Staszic Coal Mine

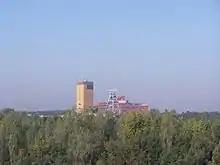
Staszic Coal Mine - Giszowiec

The Staszic coal mine is a large mine in the south of Poland in Katowice, Silesian Voivodeship, 260 km south-west of the capital, Warsaw. Staszic represents one of the largest coal reserve in Poland having estimated reserves of 343.8 million tonnes of coal. The annual coal production is around 5.7 million tonnes.